Calendar (New Style) Act 1750

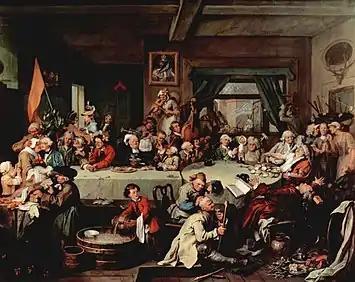
a satirical painting by William Hogarth. It shows canvassers for the Whig Party relaxing in an inn after an affray outside with their opponents from the Tory Party. On the floor, trampled underfoot, is a Tory campaign poster reading "Give us our Eleven Days"

Some history books report rioting in reaction to the calendar change, with people demanding that their 'eleven days' be returned. However, this is very likely a myth, based on just two primary sources"The World", a satirical journal of Lord Chesterfield, and "An Election Entertainment," a painting by the satirist William Hogarth. There are no contemporary records of any such events in the riot depositions at the Public Record Office.